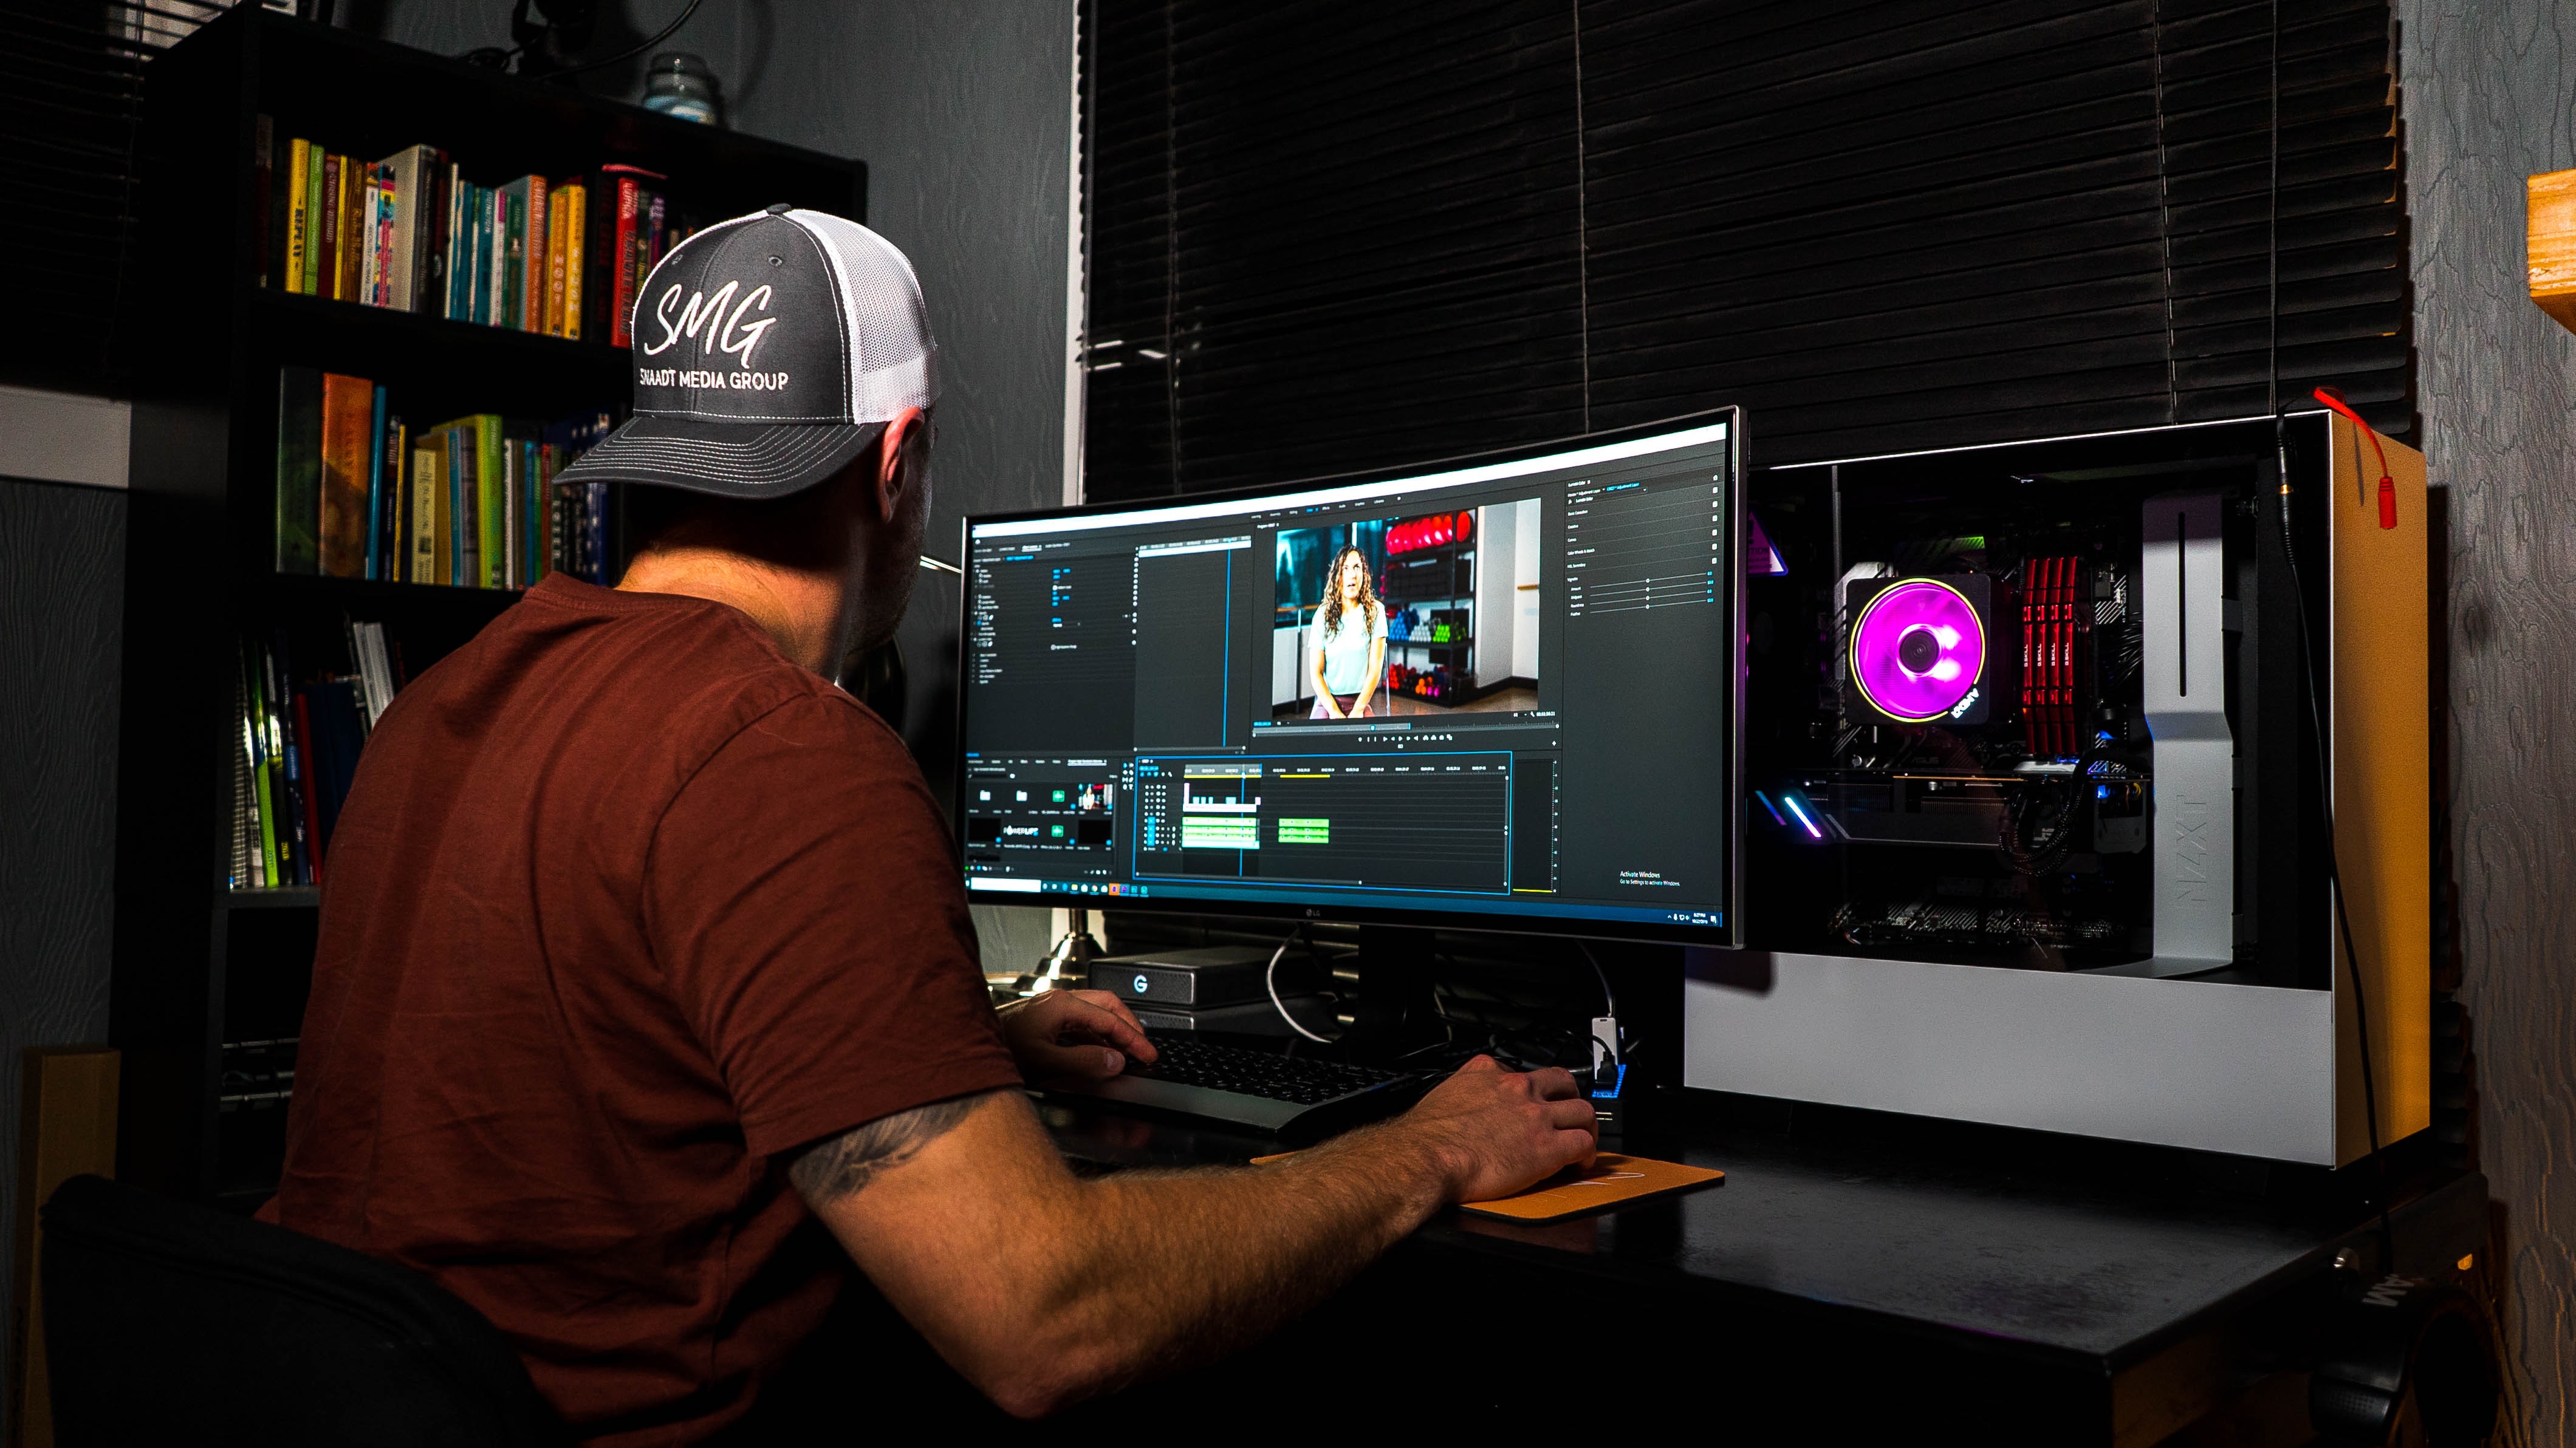
studio, computer, personal computer, computer monitor, computer keyboard, peripheral, bookcase, shelf, gadget, audio equipment, desktop computer, engineering, desk, technology, electronic device, machine, table, multimedia, display device, broadcasting, gamer, television set, electronic instrument, publication, led backlit lcd display, computer hardware, job, games, input device, Dispatcher, flat panel display, t shirt, recreation, shelving, personal computer hardware, screen, output device, media, room